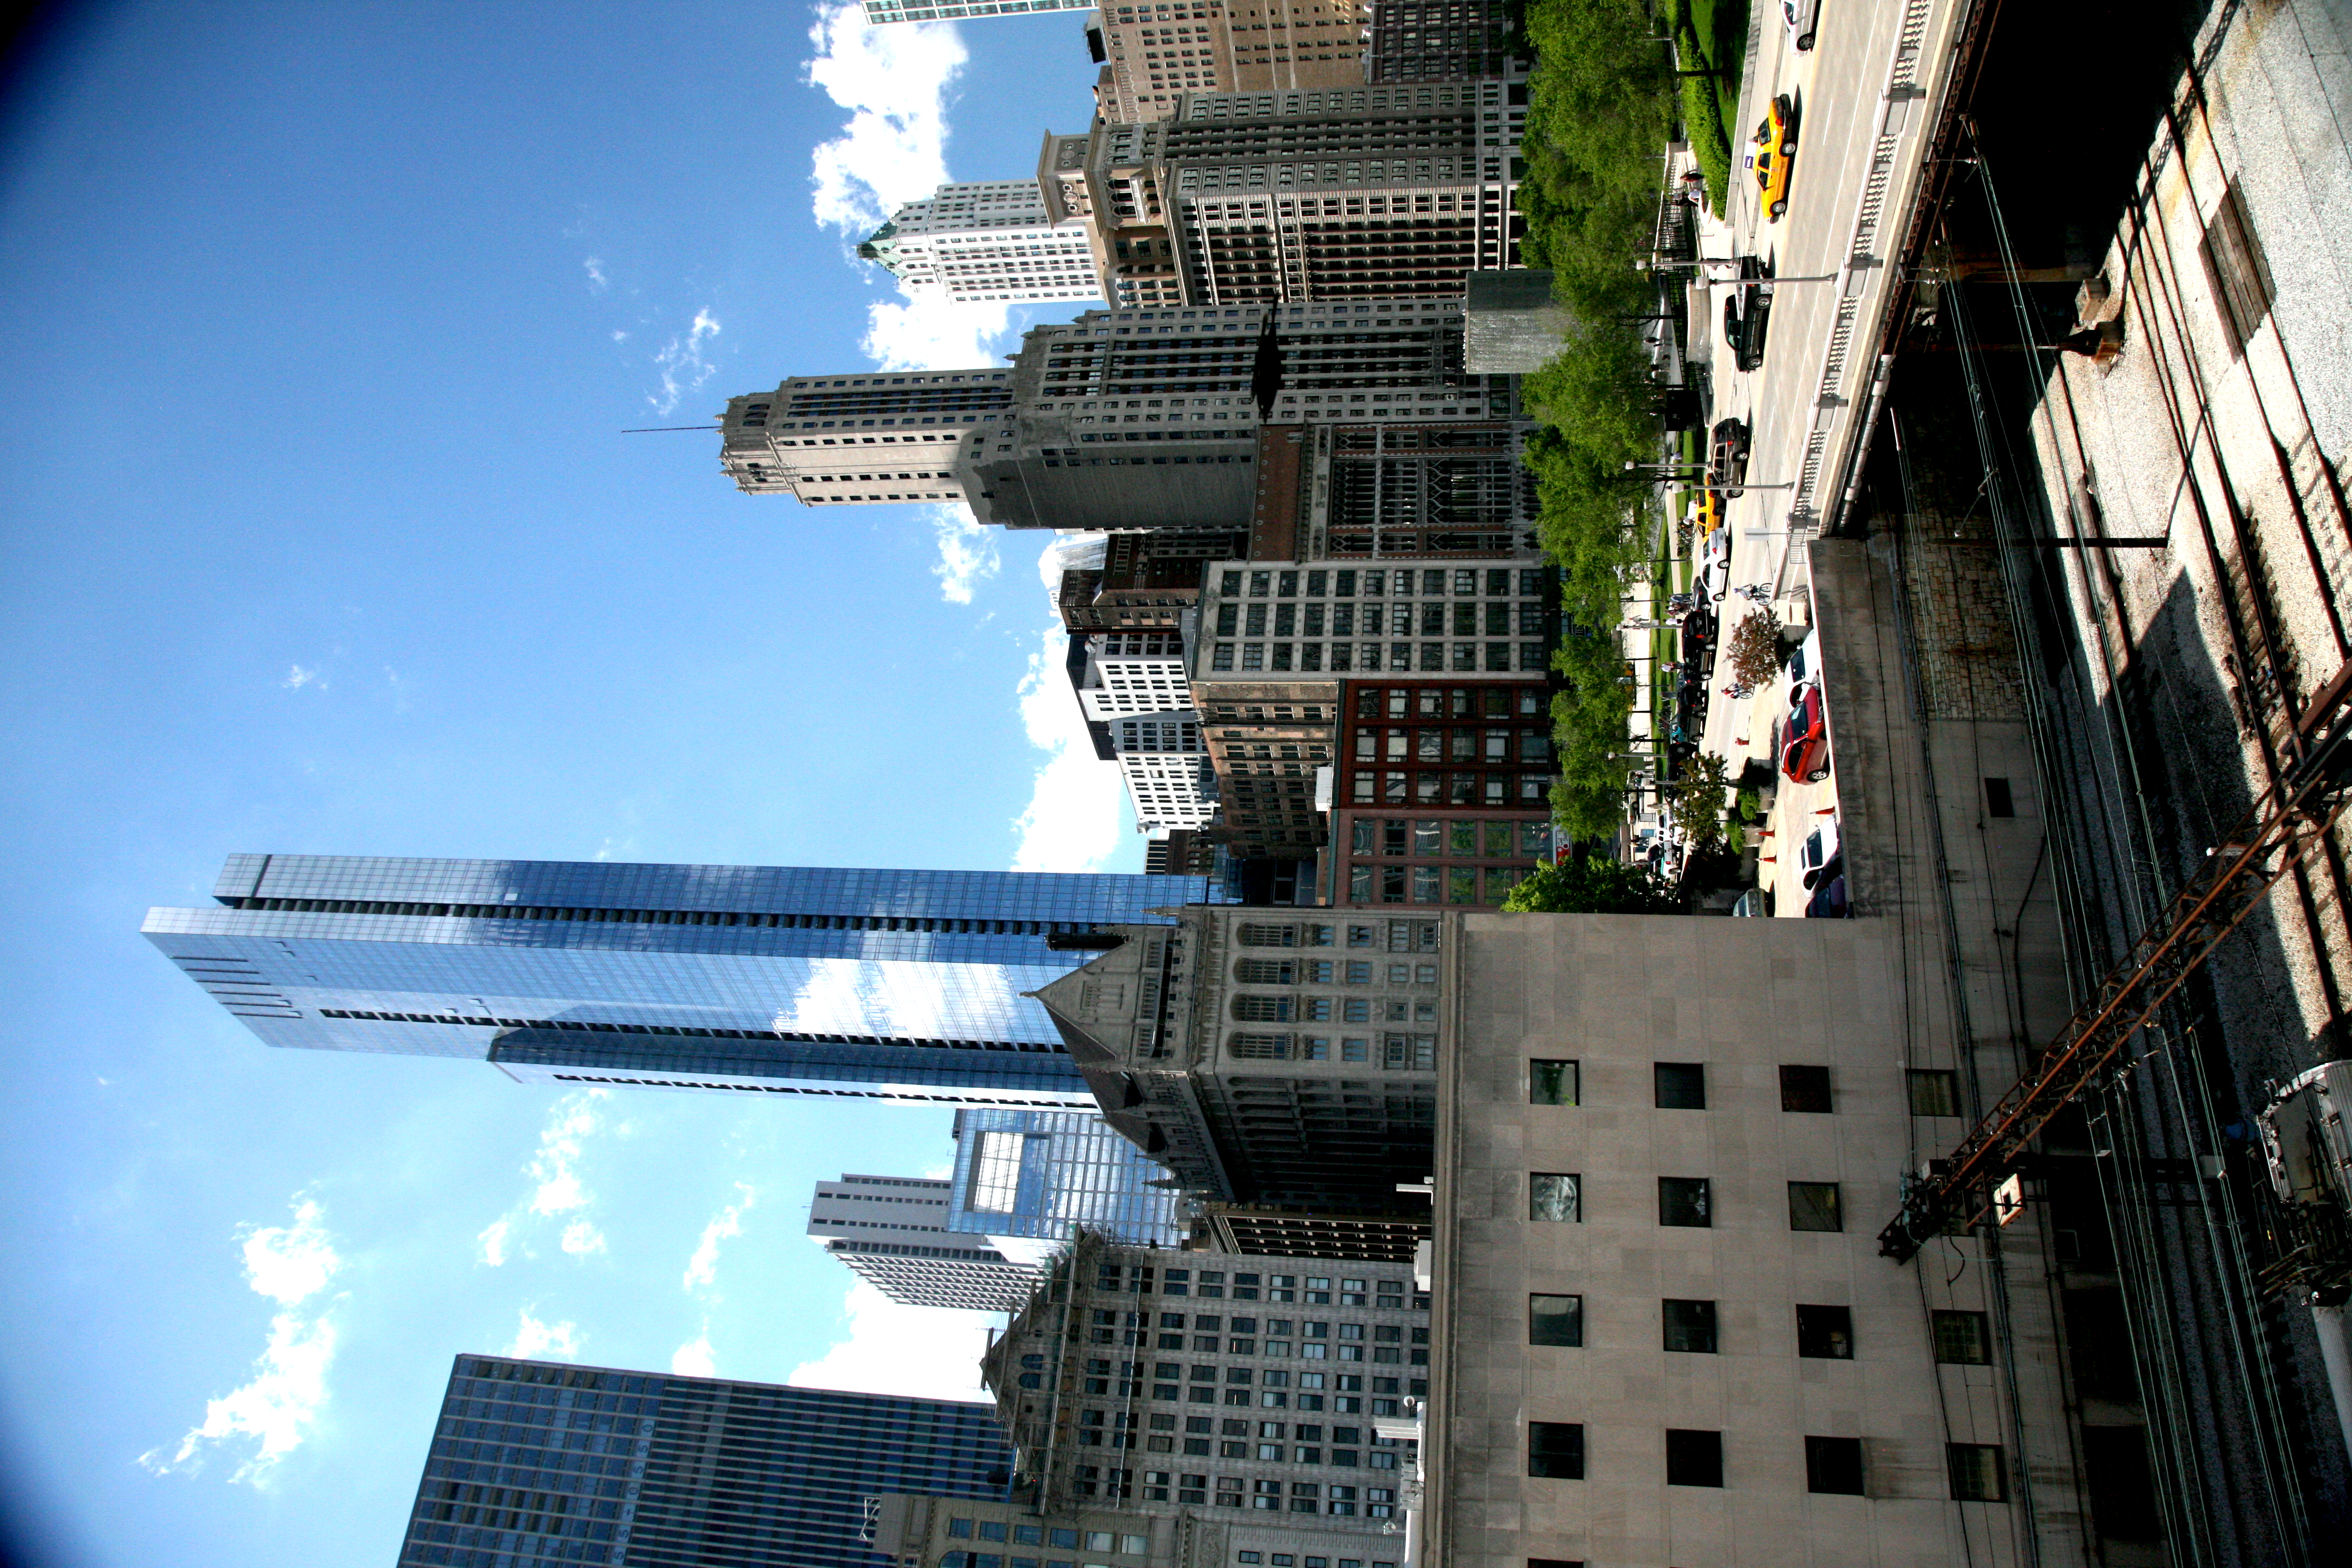
cloud, architecture, skyline, street, building, city, skyscraper, cityscape, downtown, tower, canon, park, landmark, chicago, tower block, children, nuages, illinois, 5d, urbanlandscape, loop, millennium, canon5d, metropolis, millenniumpark, bridgeway, urban area, geographical feature, human settlement, metropolitan area